Human Access Project

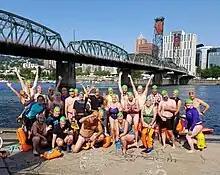
The River Hugger Swim Team

In 2012, HAP spearheaded a plan to have Portland Parks & Recreation designate an official city beach at the southern end of Tom McCall Waterfront Park, Tom McCall Bowl Beach. HAP also organized several cleanups of Tom McCall Bowl Beach called "Unrock the Bowl", where volunteers picked up riprap rocks from along the river's edge to the bank where the rock was initially installed for bank protection. HAP's successful activism resulted the city adding "swim at your own risk" signs to Tom McCall Bowl Beach in 2013. In 2014, HAP paid for larger signs to be created and installed at Tom McCall Bowl Beach and what would become Poet's Beach. In 2023, HAP continued their work from 2012 at Tom McCall Bowl Beach "Unrocking the Bowl", where 100 volunteers lugged 20 tons of riprap rock from the river's edge to the bank and make trail improvement to two trails that lead to the river.